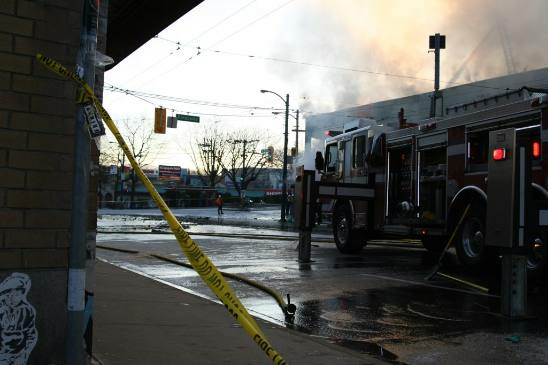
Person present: No